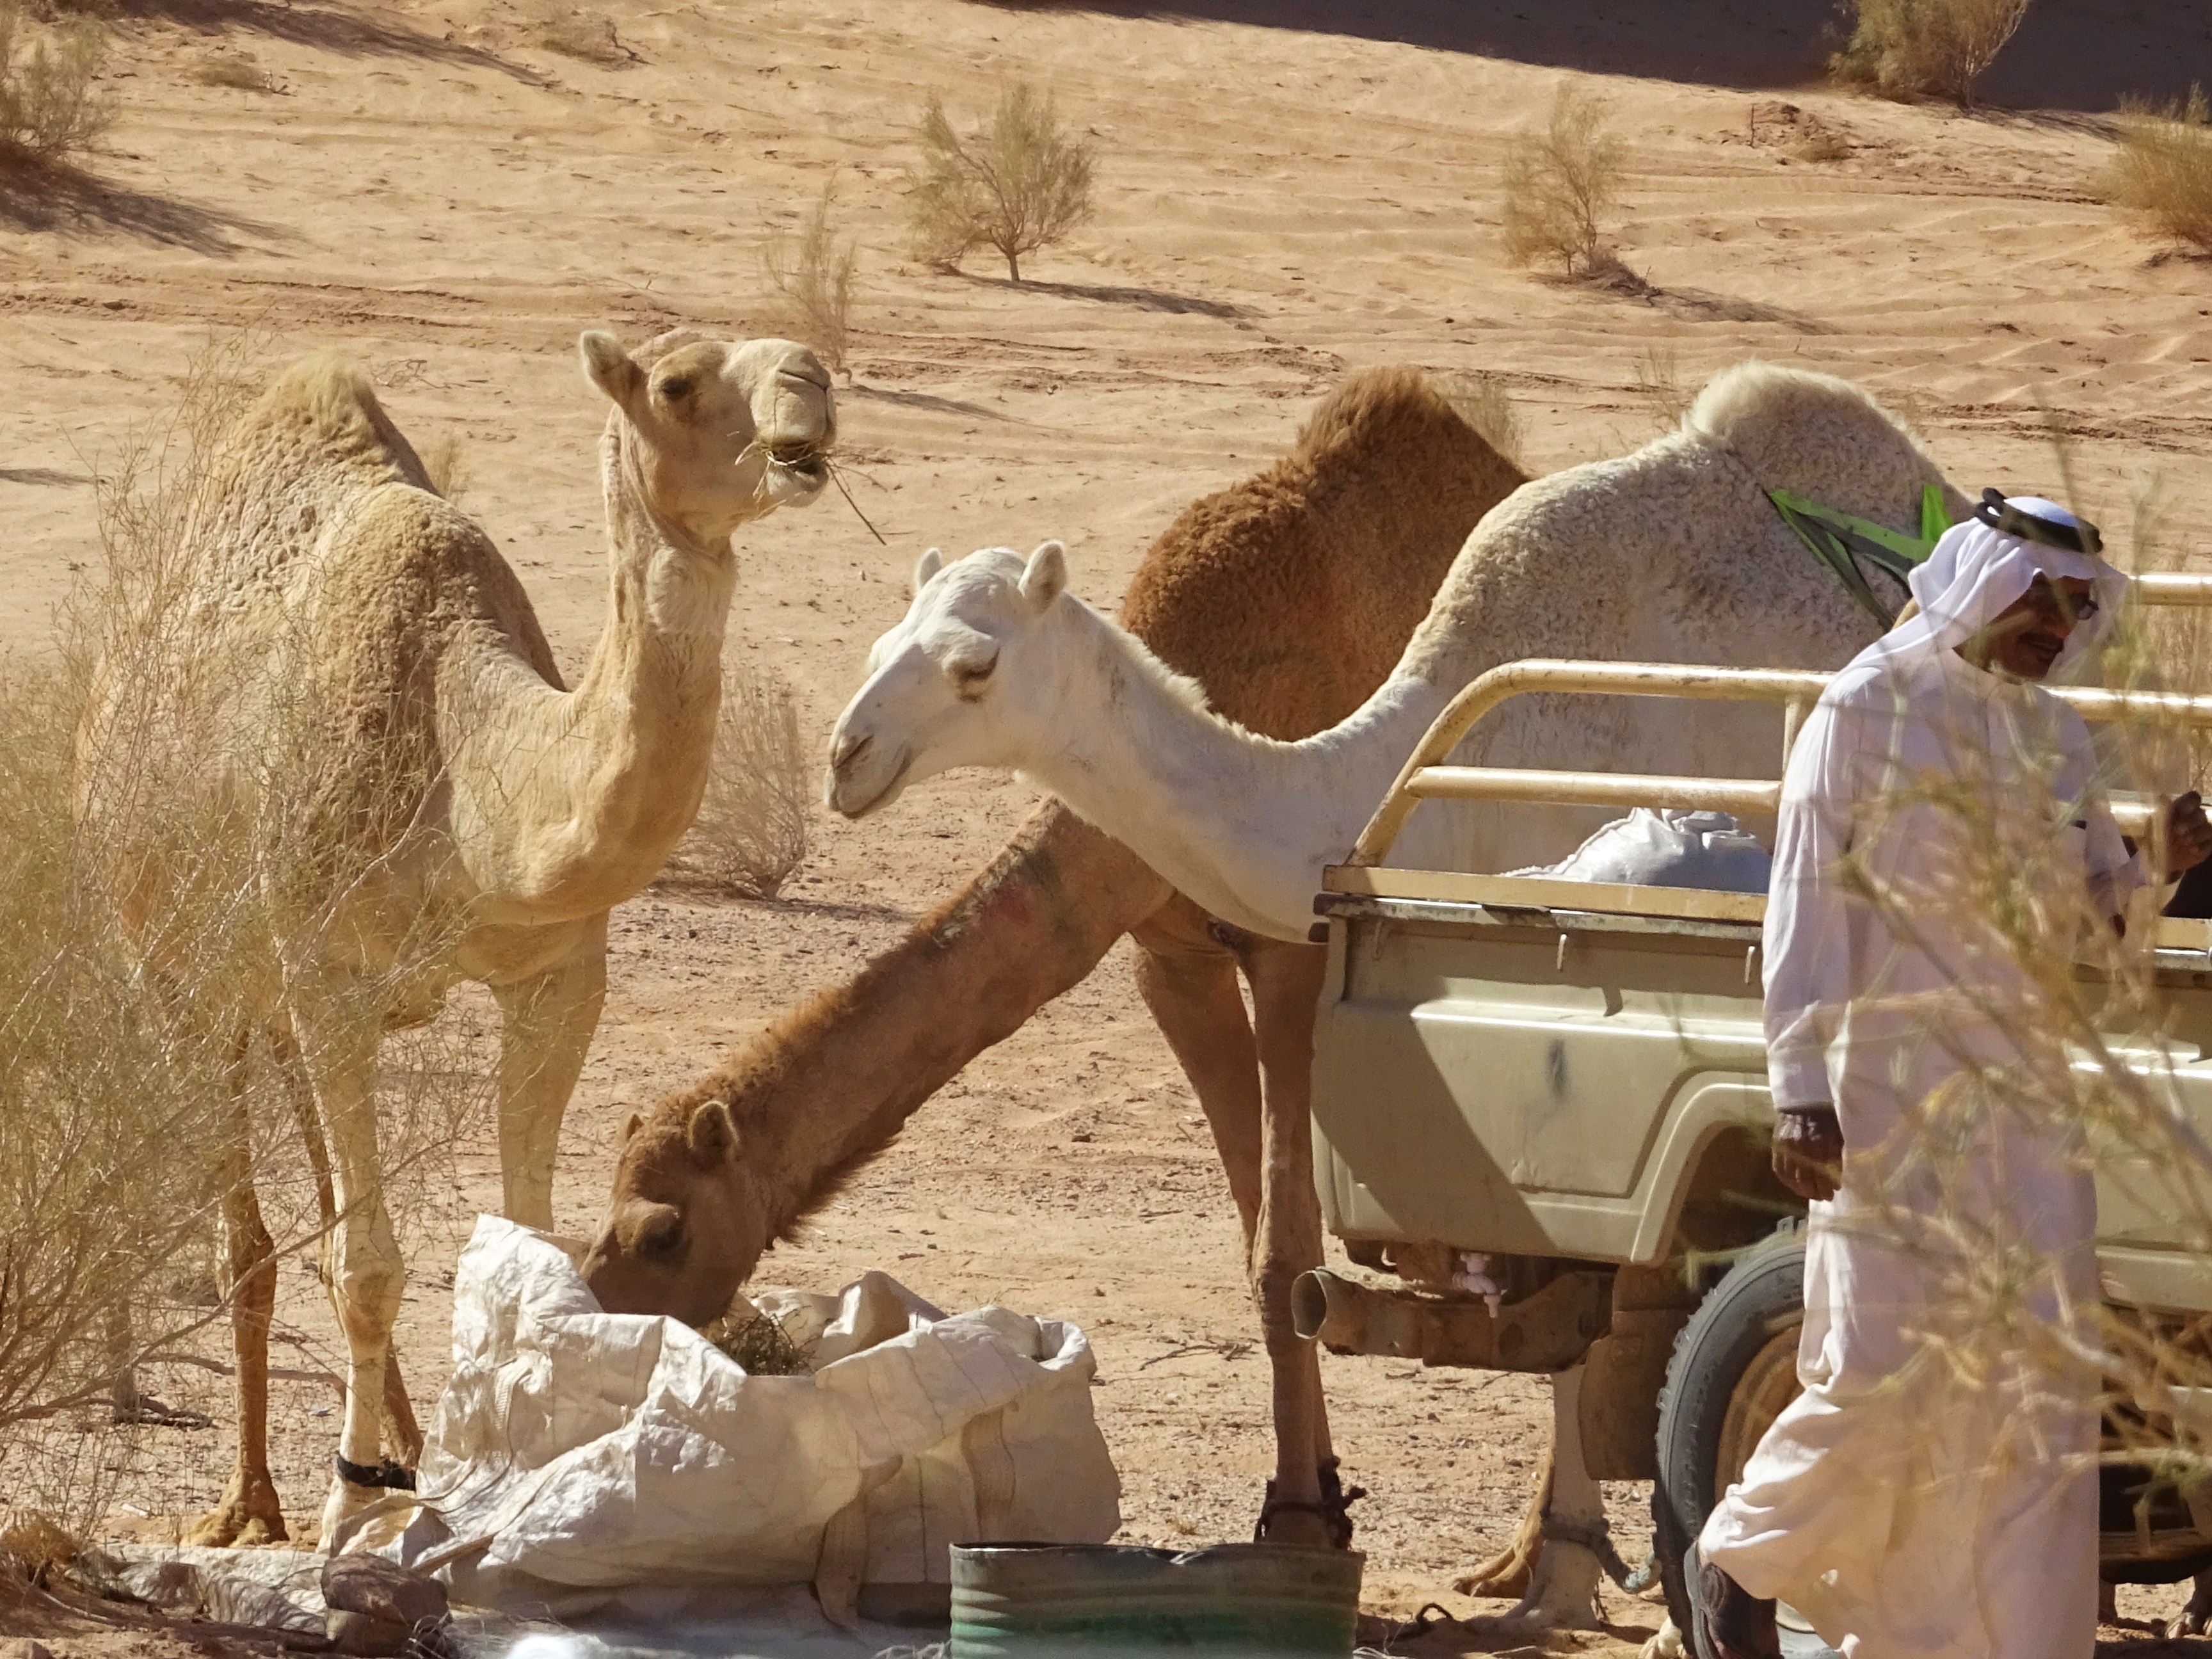
desert, camel, herd, mammal, fauna, jordan, pack animal, barbary sheep, camel like mammal, arabian camel